Ron Boswell

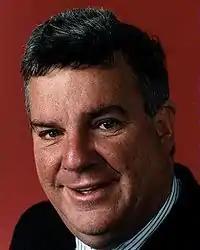
Boswell in the 1990s, during the Howard government.

Boswell was convinced to join the National Party by his wife, a long-time member. He was elected chairman of the party's Wynnum branch in 1974 and to the party's central council in 1976, serving on its management committee and as a metropolitan vice-president. He was also chairman of the party's fishing industry committee.